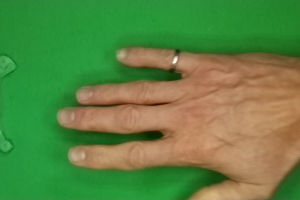
Label: paper